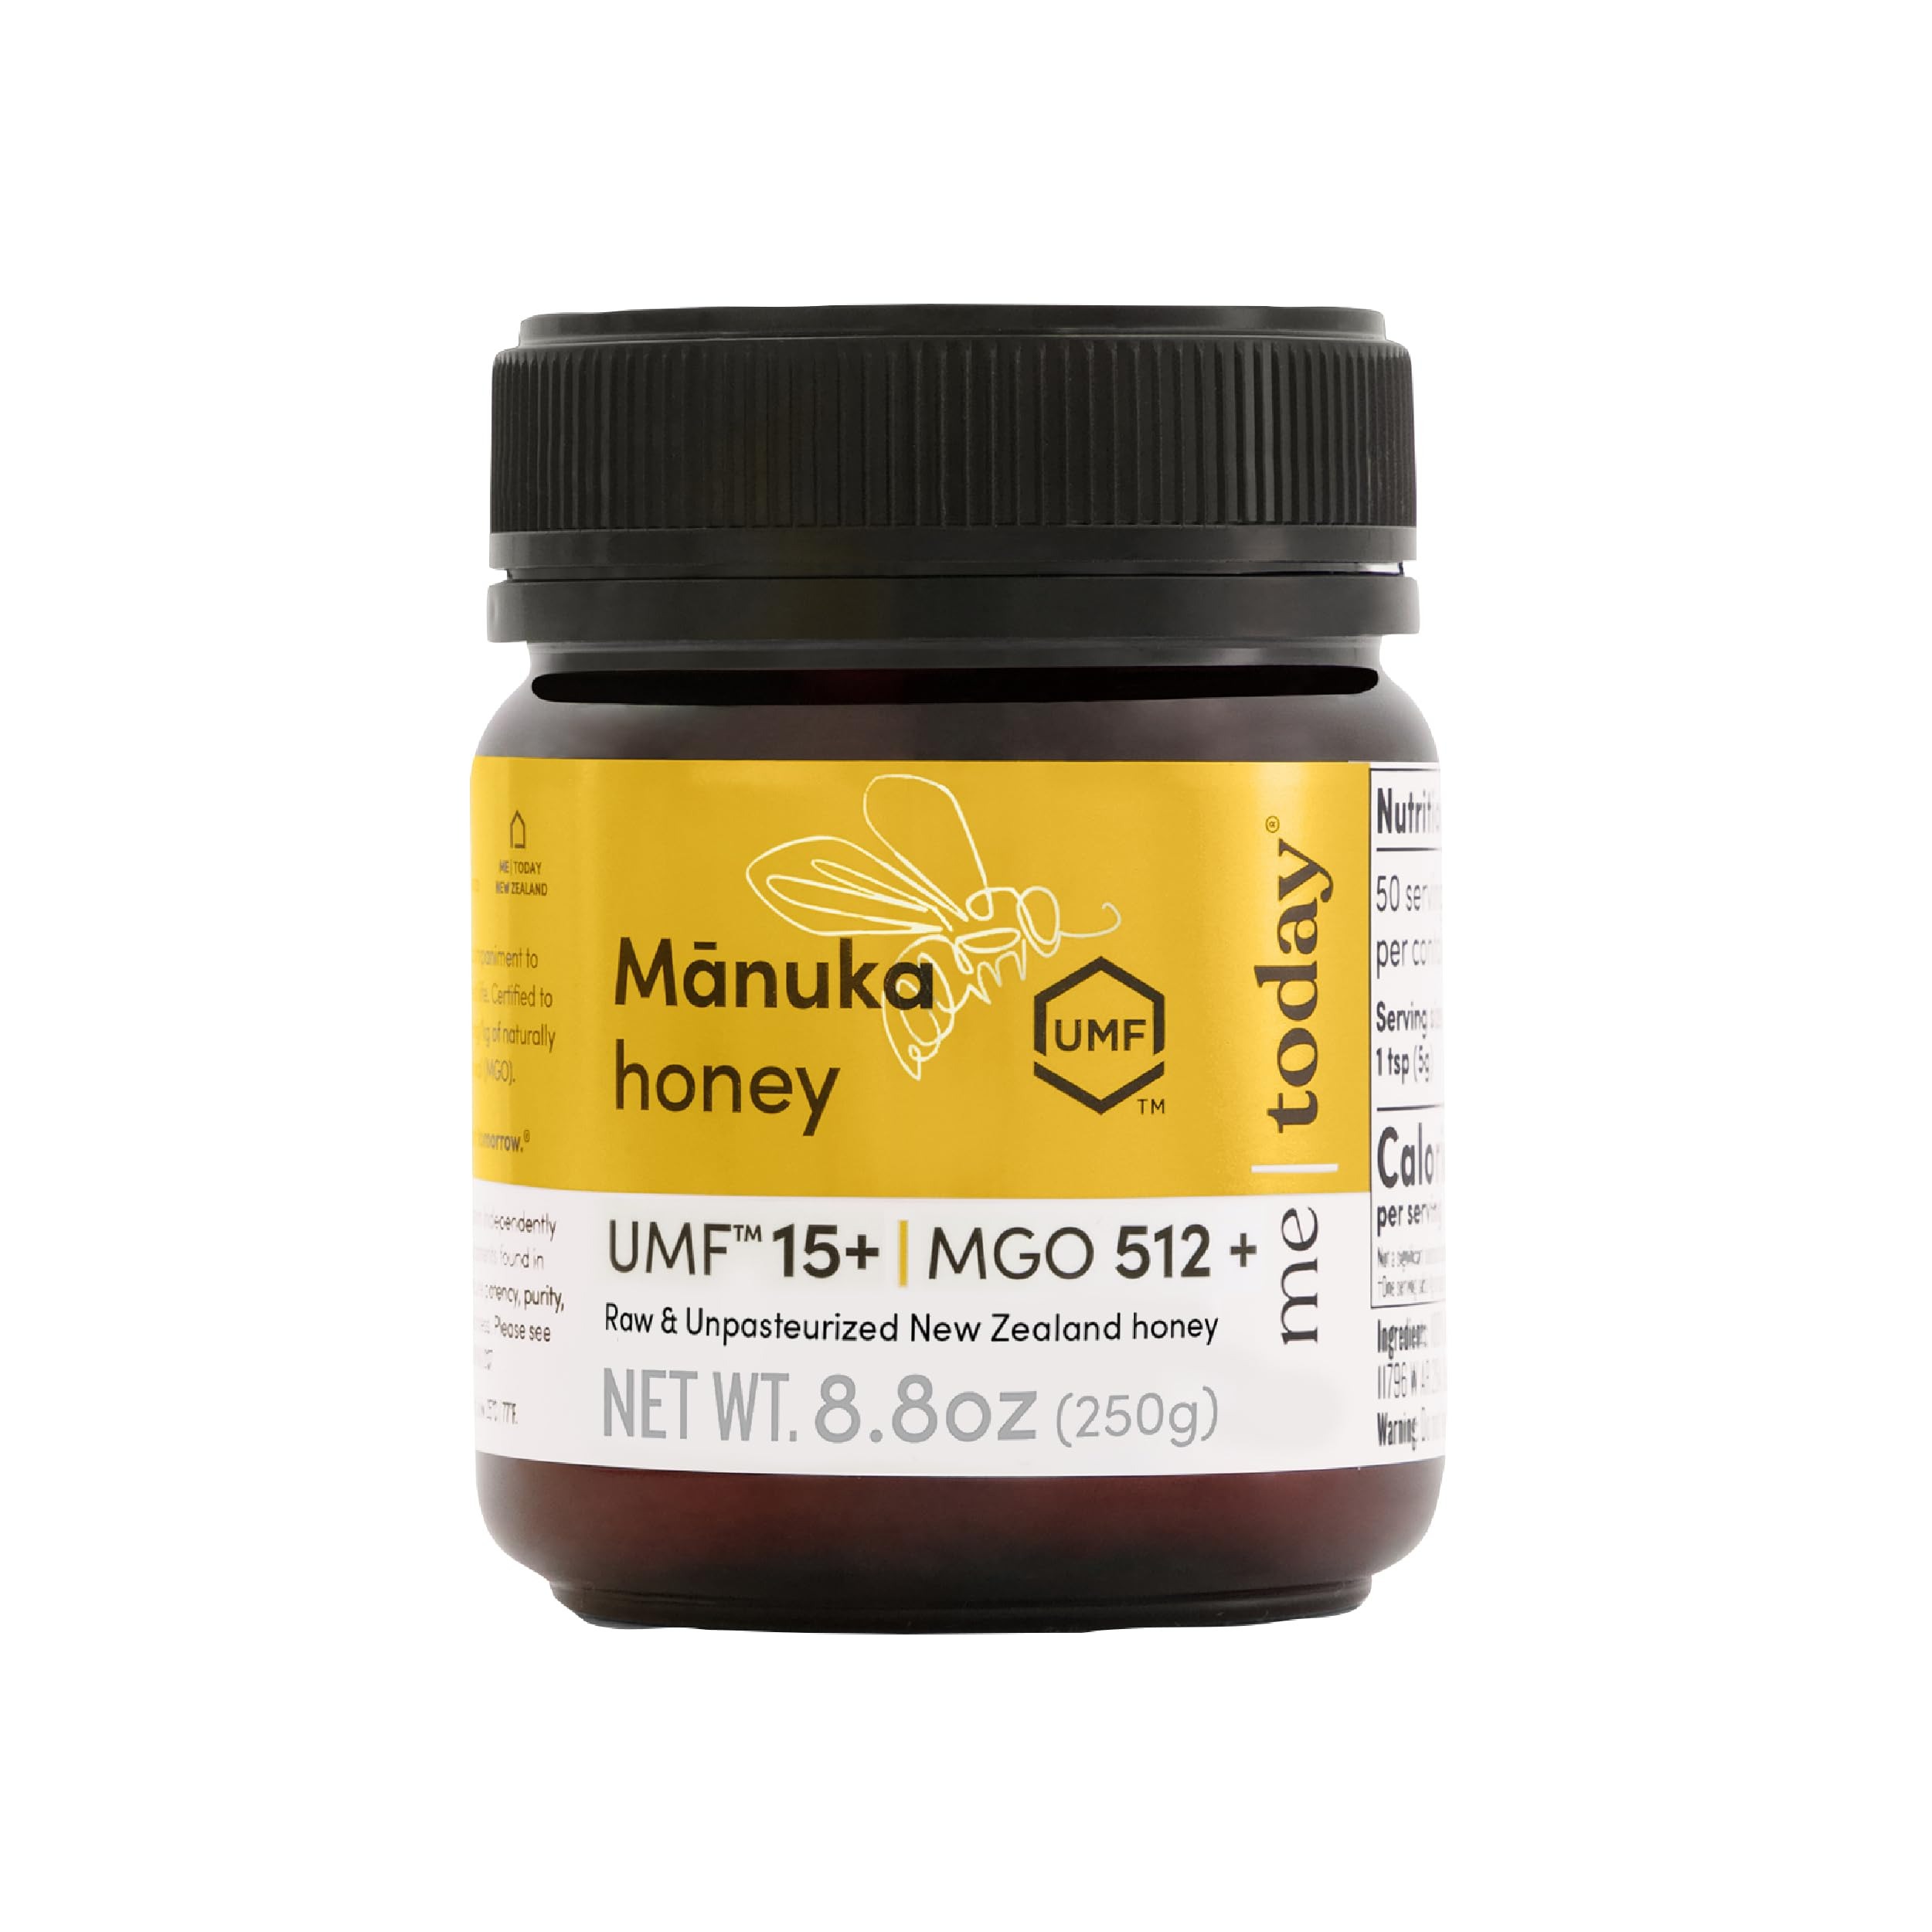
Item Name: Me Today Manuka Honey, UMF 15+/MGO 512+ from New Zealand Authentic, Raw & Unpasteurized Honey | Raw Manuka Honey for Daily Wellness Support | Delicious Honey Crafted by Bees in 8.8oz
Bullet Point 1: RAW MANUKA HONEY: Enjoy Me Today Manuka Honey in smoothies, on toast or straight off the spoon. Manuka honey new zealand can be used for soothing sore throats and colds, to help boost immune systems or simply to boost daily energy and wellness. Enjoy new zealand manuka honey 2-3 teaspoons per day.
Bullet Point 2: FLAVOR MGO 512+: One of our rarest and most potent new zealand manuka honey. A deep caramel color hints at a distinctive, rich bittersweet Manuka flavor with a hint of smoke. Organic manuka honey slightly runny consistency is very lightly creamed for a smooth, toffee-like texture that melts in the mouth.
Bullet Point 3: CERTIFIED AUTHENTICITY: Me Today Manuka Honey is independently tested and certified for its potency and quality by the UMF Association. The global MGO rating system confirms its high content of dietary methylglyoxal – the higher the number, the stronger it is.
Bullet Point 4: NOTHING BUT GOODNESS: Sourced from the nectar of the wild Manuka flower, native to New Zealand, this living food is made to nourish an entire colony of bees. Unadulterated as nature intended, our monofloral honey retains its full spectrum of enzymes. Just 100% pure unpasteurized manuka honey from GMO-free New Zealand.
Bullet Point 5: PROTECTING OUR FUTURE: We priorities the health and wellness of our bees. Me Today Honey is ethically harvested through gentle practices. Every BPA-free jar is made from recycled PET.
Product Description: Innocently elegant, delicious and delightful. Crafted by bees from the nectar of the indigenous Mānuka bush. A perfect quality accompaniment to help you live your best life. Independently certified to the highest standards, our UMF15+ Mānuka honey is guaranteed to contain at least 512mg/kg of naturally occurring methylglyoxal (MGO).
Value: 8.8
Unit: Ounce

Price: 32.99